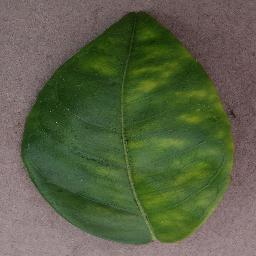
Label: Orange___Haunglongbing_(Citrus_greening)